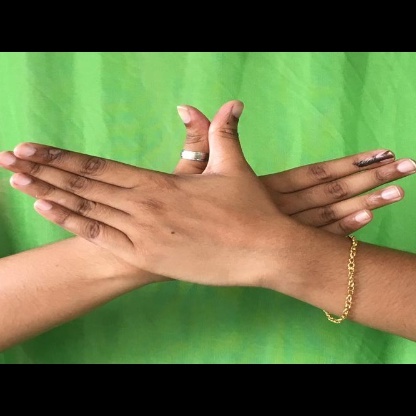
Mudra: Garuda